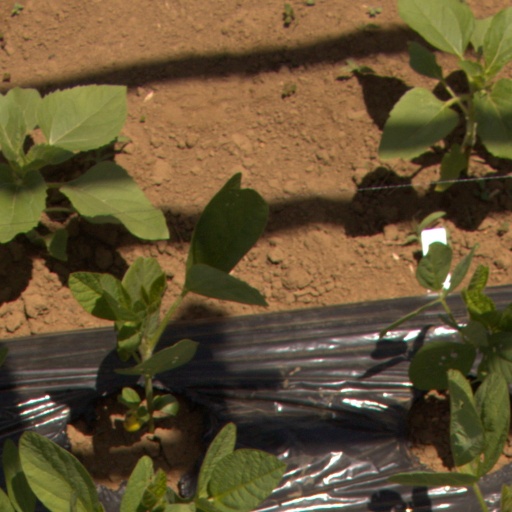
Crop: Jerusalem artichoke